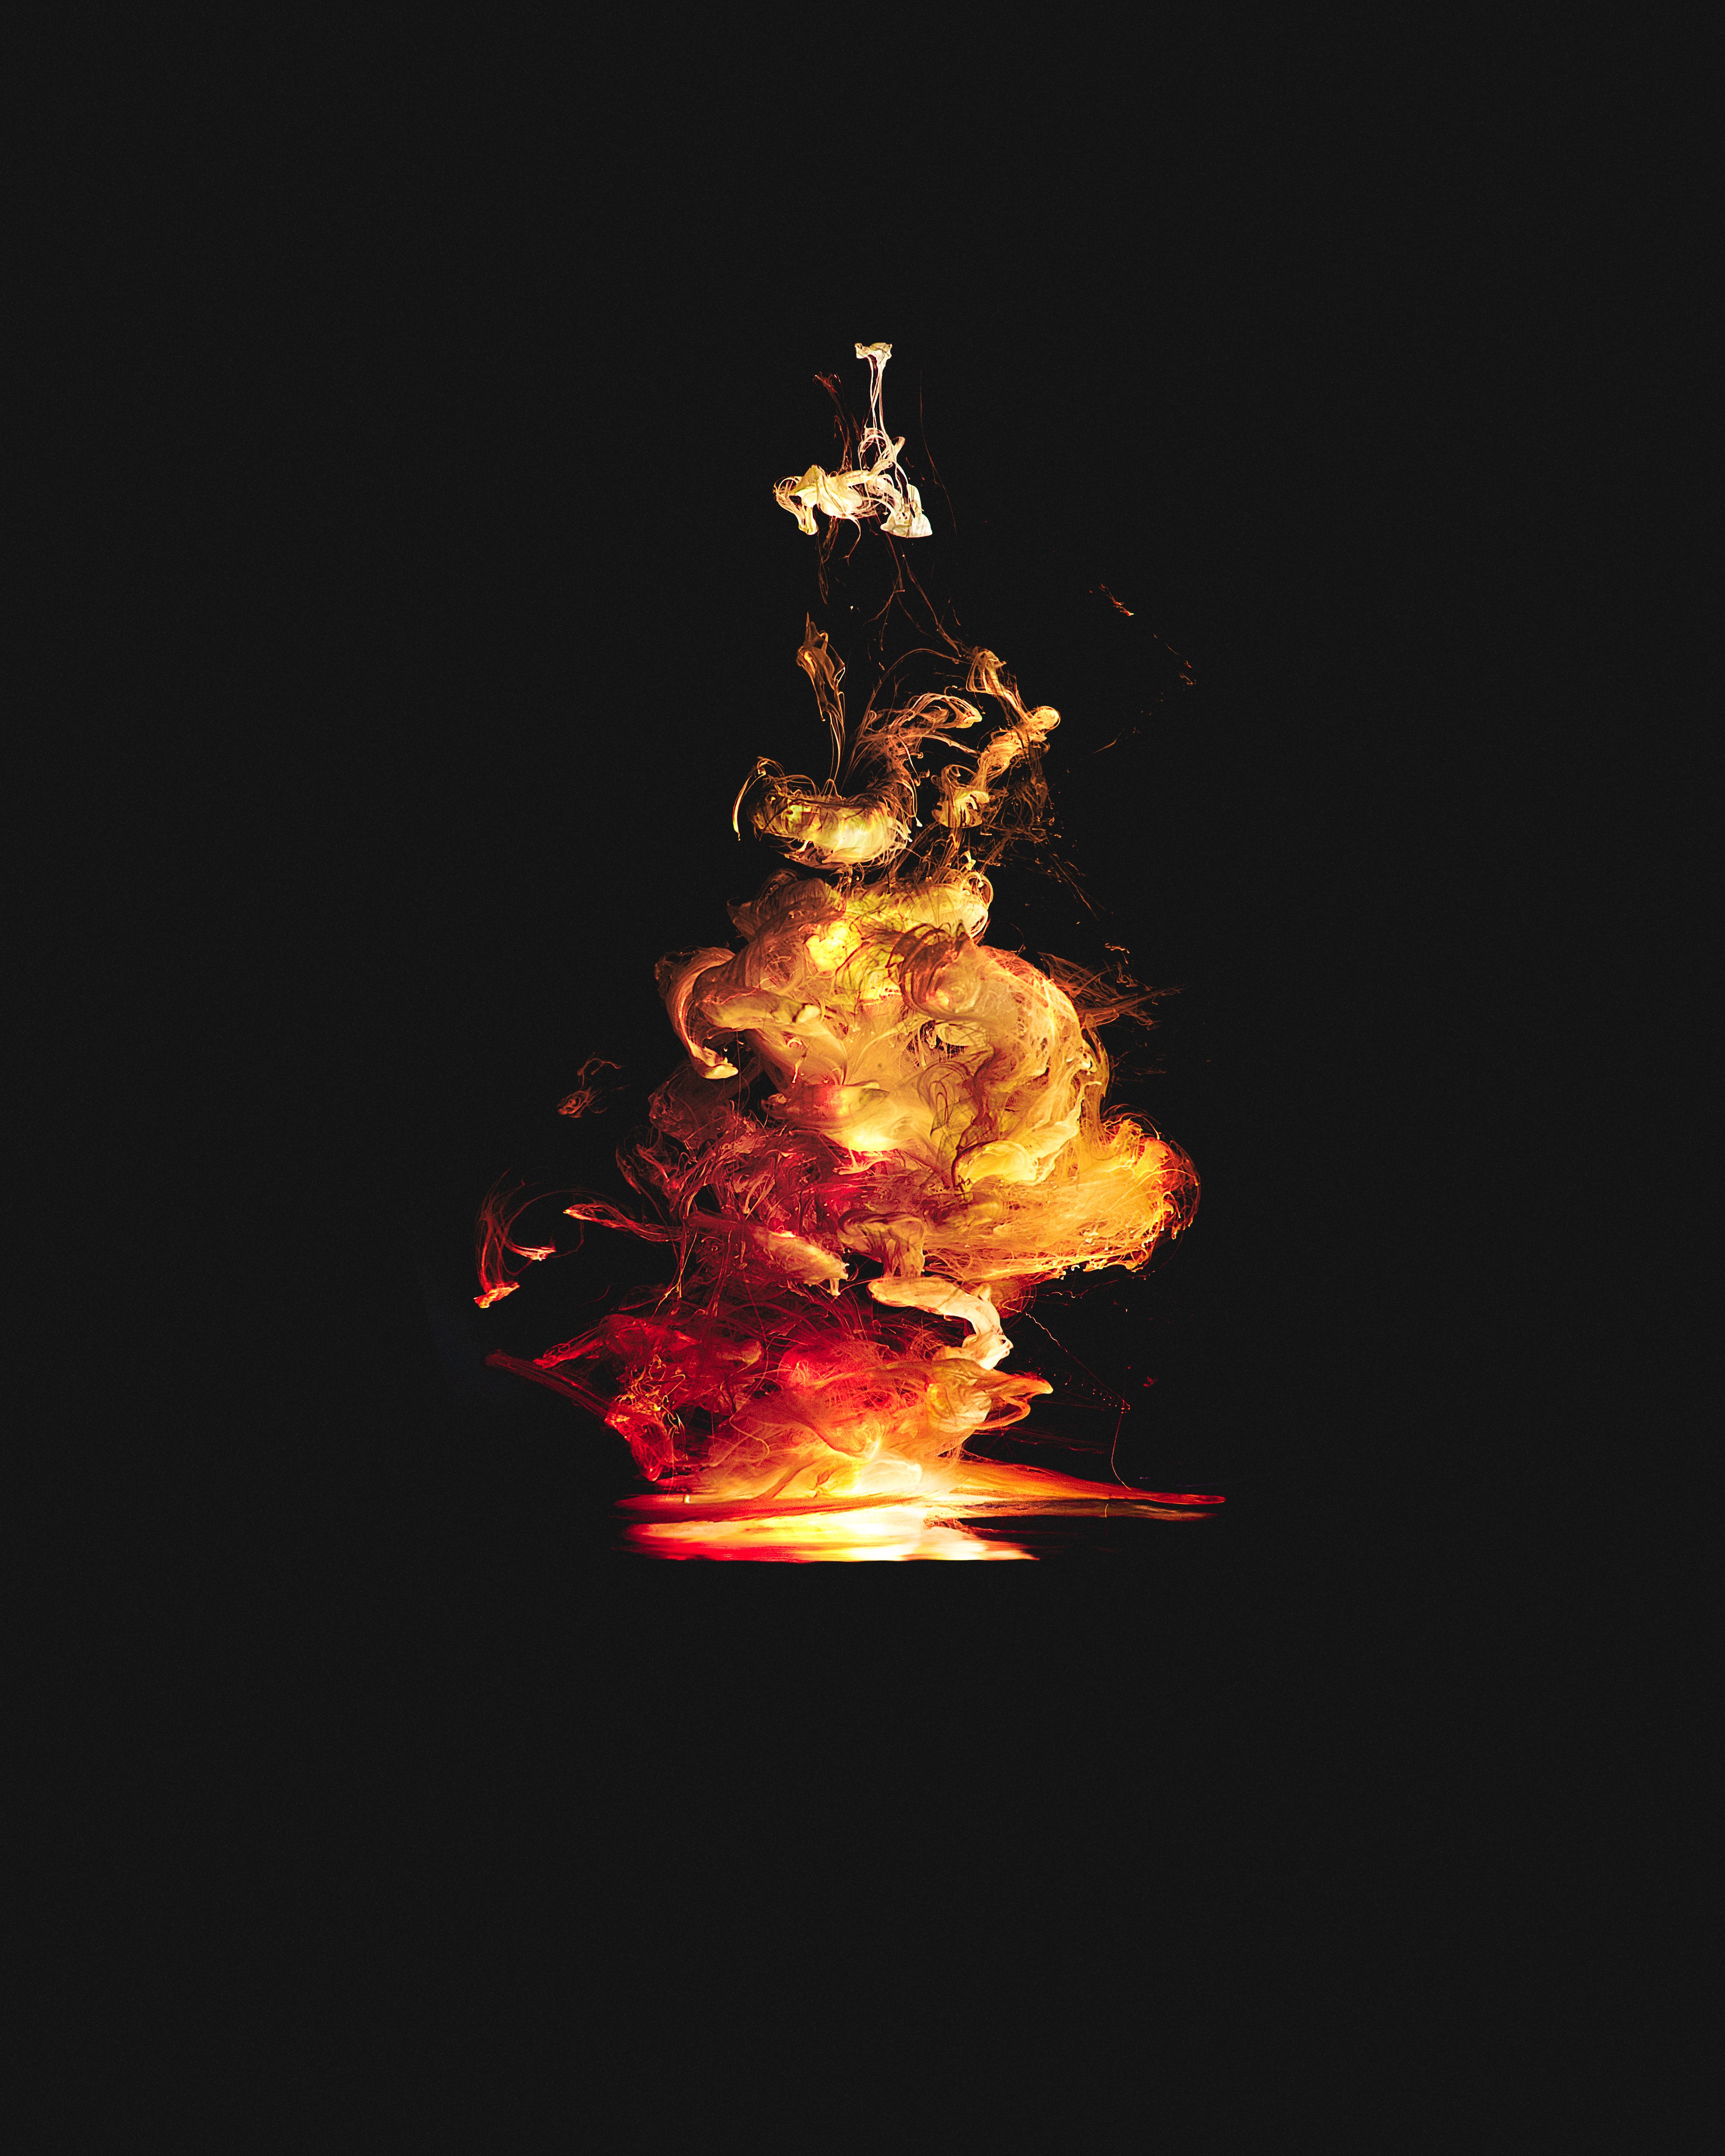
flame, fire, lighting, christmas tree, bonfire, christmas decoration